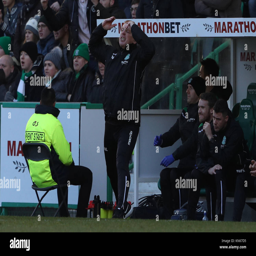
football player during the match